Film grain

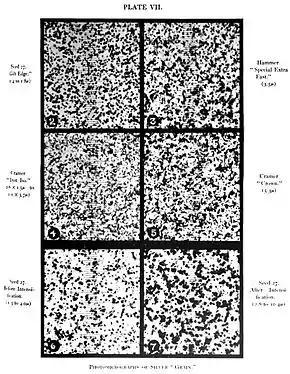
Photomicrograph of grain of different photographic plates

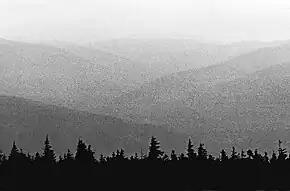
Film grain used for artistic effect

Film grain or film granularity is the random optical texture of processed photographic film. Film grain develops due to the presence of small particles of a metallic silver, or dye clouds, developed from silver halide that have received enough photons. While film grain is a function of such particles (or dye clouds) it is not a particle but an optical effect. The magnitude of the effect (also known as amount of grain) depends on both the film stock and the definition at which it is observed. It can be objectionably noticeable in an over-enlarged film photograph.